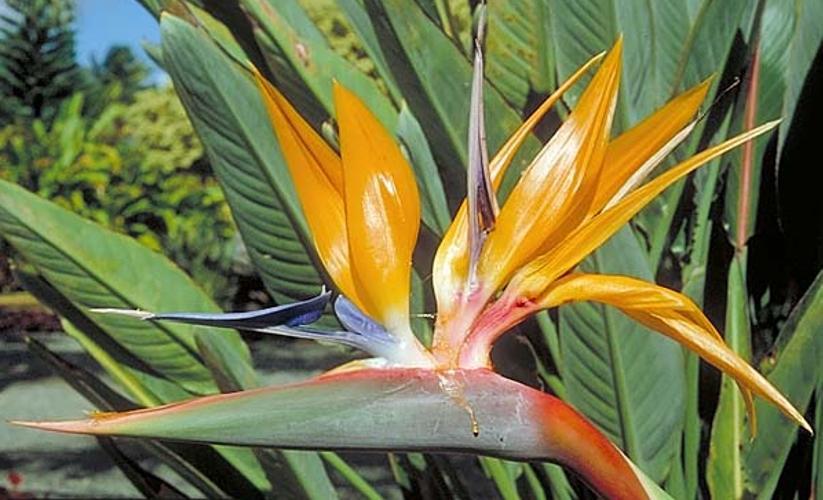
Label: bird of paradise